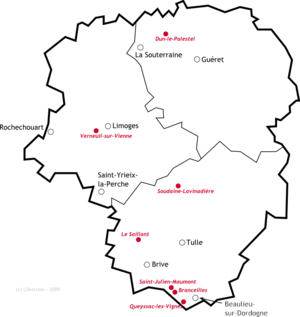
Quelques villages conservant une production viticole, en Limousin, en 2009
Le Limousin est une ancienne région viticole française, dont la production est désormais très limitée, anecdotique, ravagée aux XIXᵉ et XXᵉ siècles par les épidémies et l'exode rural, à l'instar du vignoble de Normandie.